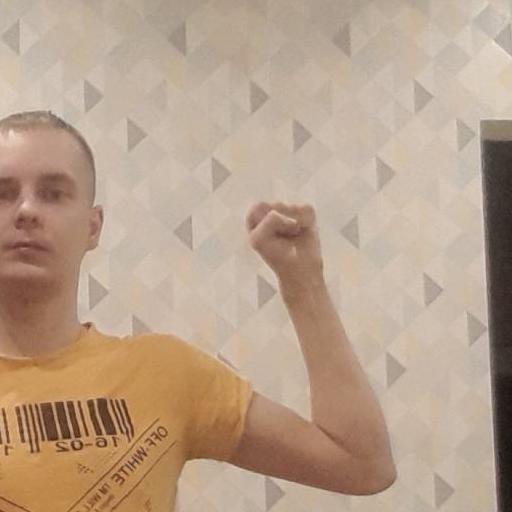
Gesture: fist